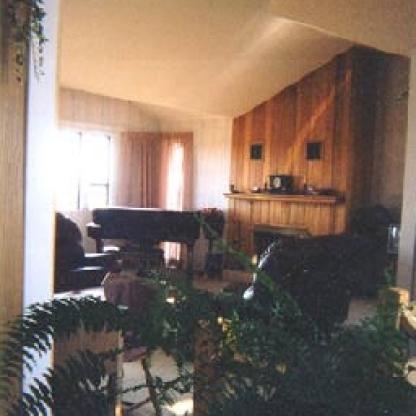
Scene: Indoor